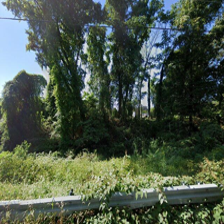
Label: streetView